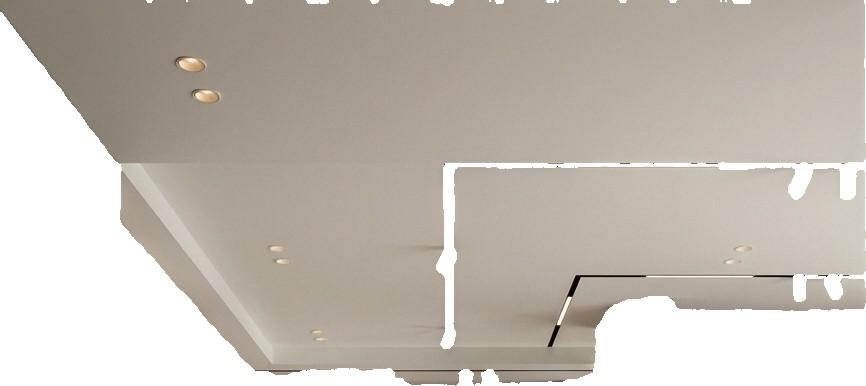
Surface category: ceiling